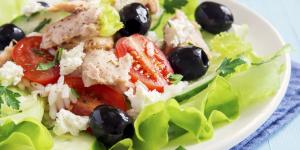
ensalada de arroz con atun